Richmond Theatre (London)

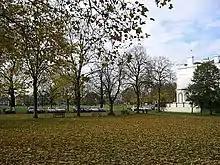
Little Green, with Richmond Green seen in the distance

The theatre, originally known as the "Theatre Royal and Opera House", is structured into the familiar stalls, dress and upper circles, with four boxes at dress level. The auditorium is a mixture of gilt detailing and red plush fabrics, covering seats and front of circles. Its interior and exterior has been used as a movie set in many films (e.g. "Evita", "Topsy-Turvy", standing in for the Victorian Savoy Theatre, "Finding Neverland"—doubling as the "Duke of York's Theatre", ""—setting of Ford's Theatre) and TV programmes (e.g. "Jonathan Creek").